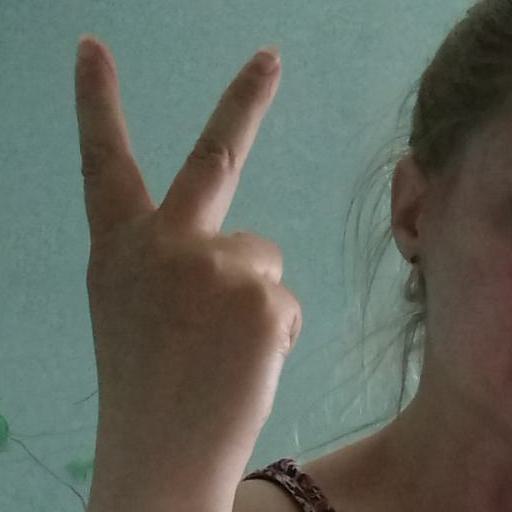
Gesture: peace_inverted